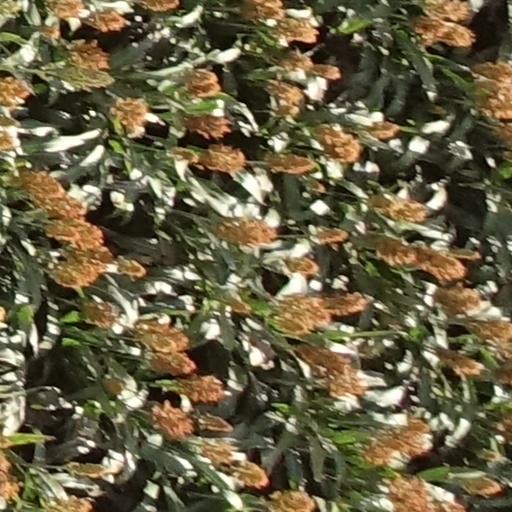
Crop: sorghum